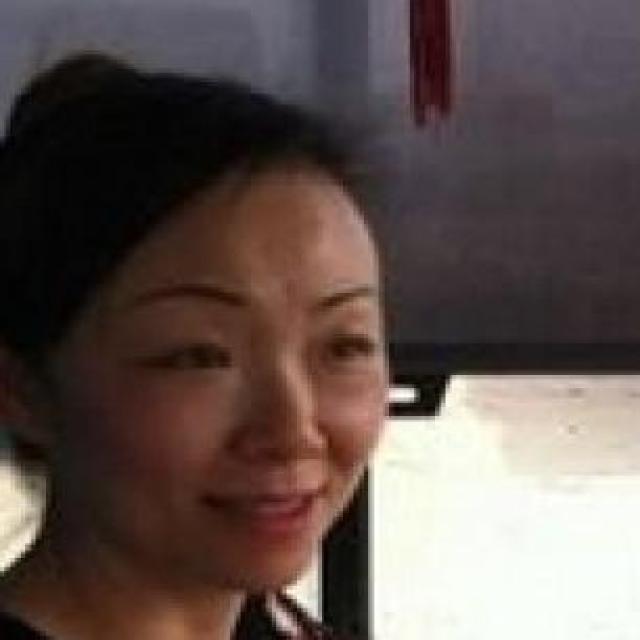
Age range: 21-44